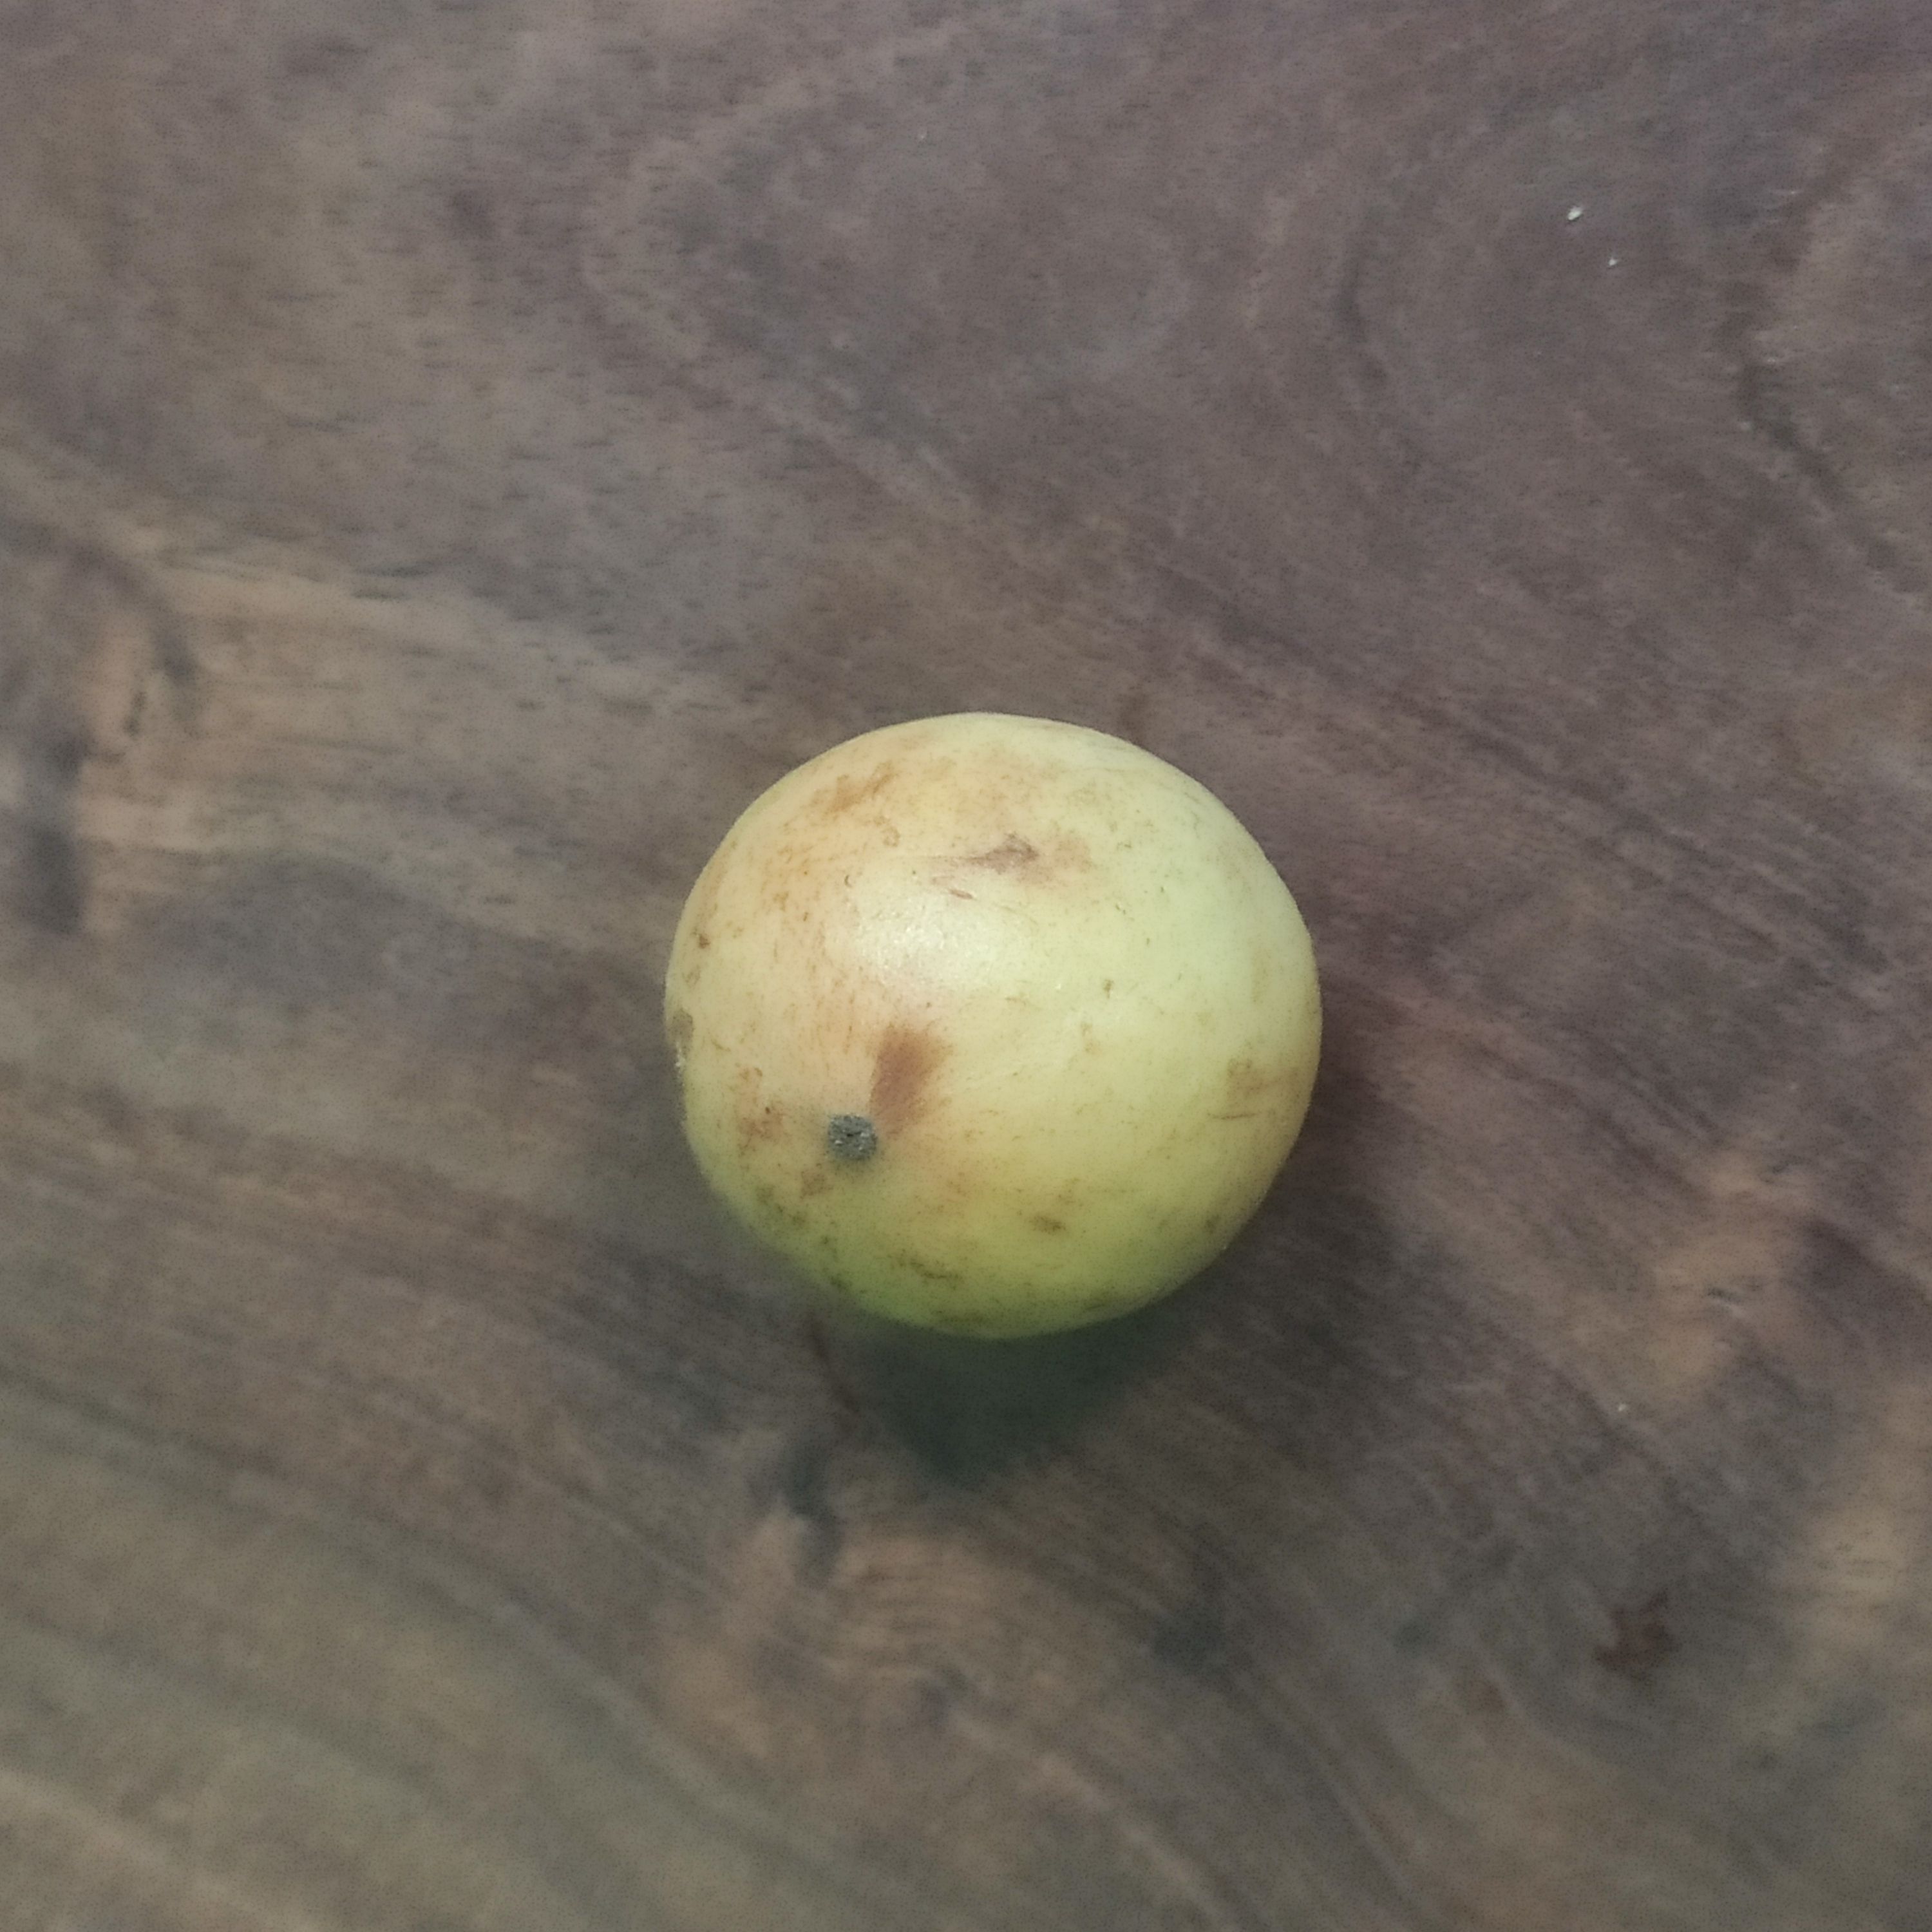
Fruit: burmese-grape
Grade: 1st-grade